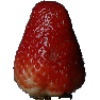
Label: Strawberry 1